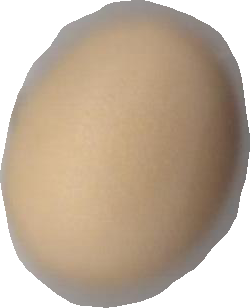
Variety: Dega